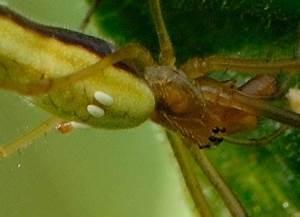
spider